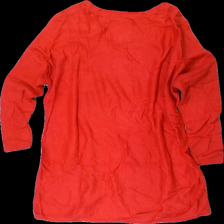
View: back
Type: Top
Category: Ladies
Brand: Lexington
Colors: Red
Material: 100% cotton
Cut: Regular
Size: S
Season: All
Damage location: top right
Damage 2 location: middle left
Damage 3 location: top center
Price range: <50
Recommended usage: Remake
Description: röd långärmad tröja, nopprig